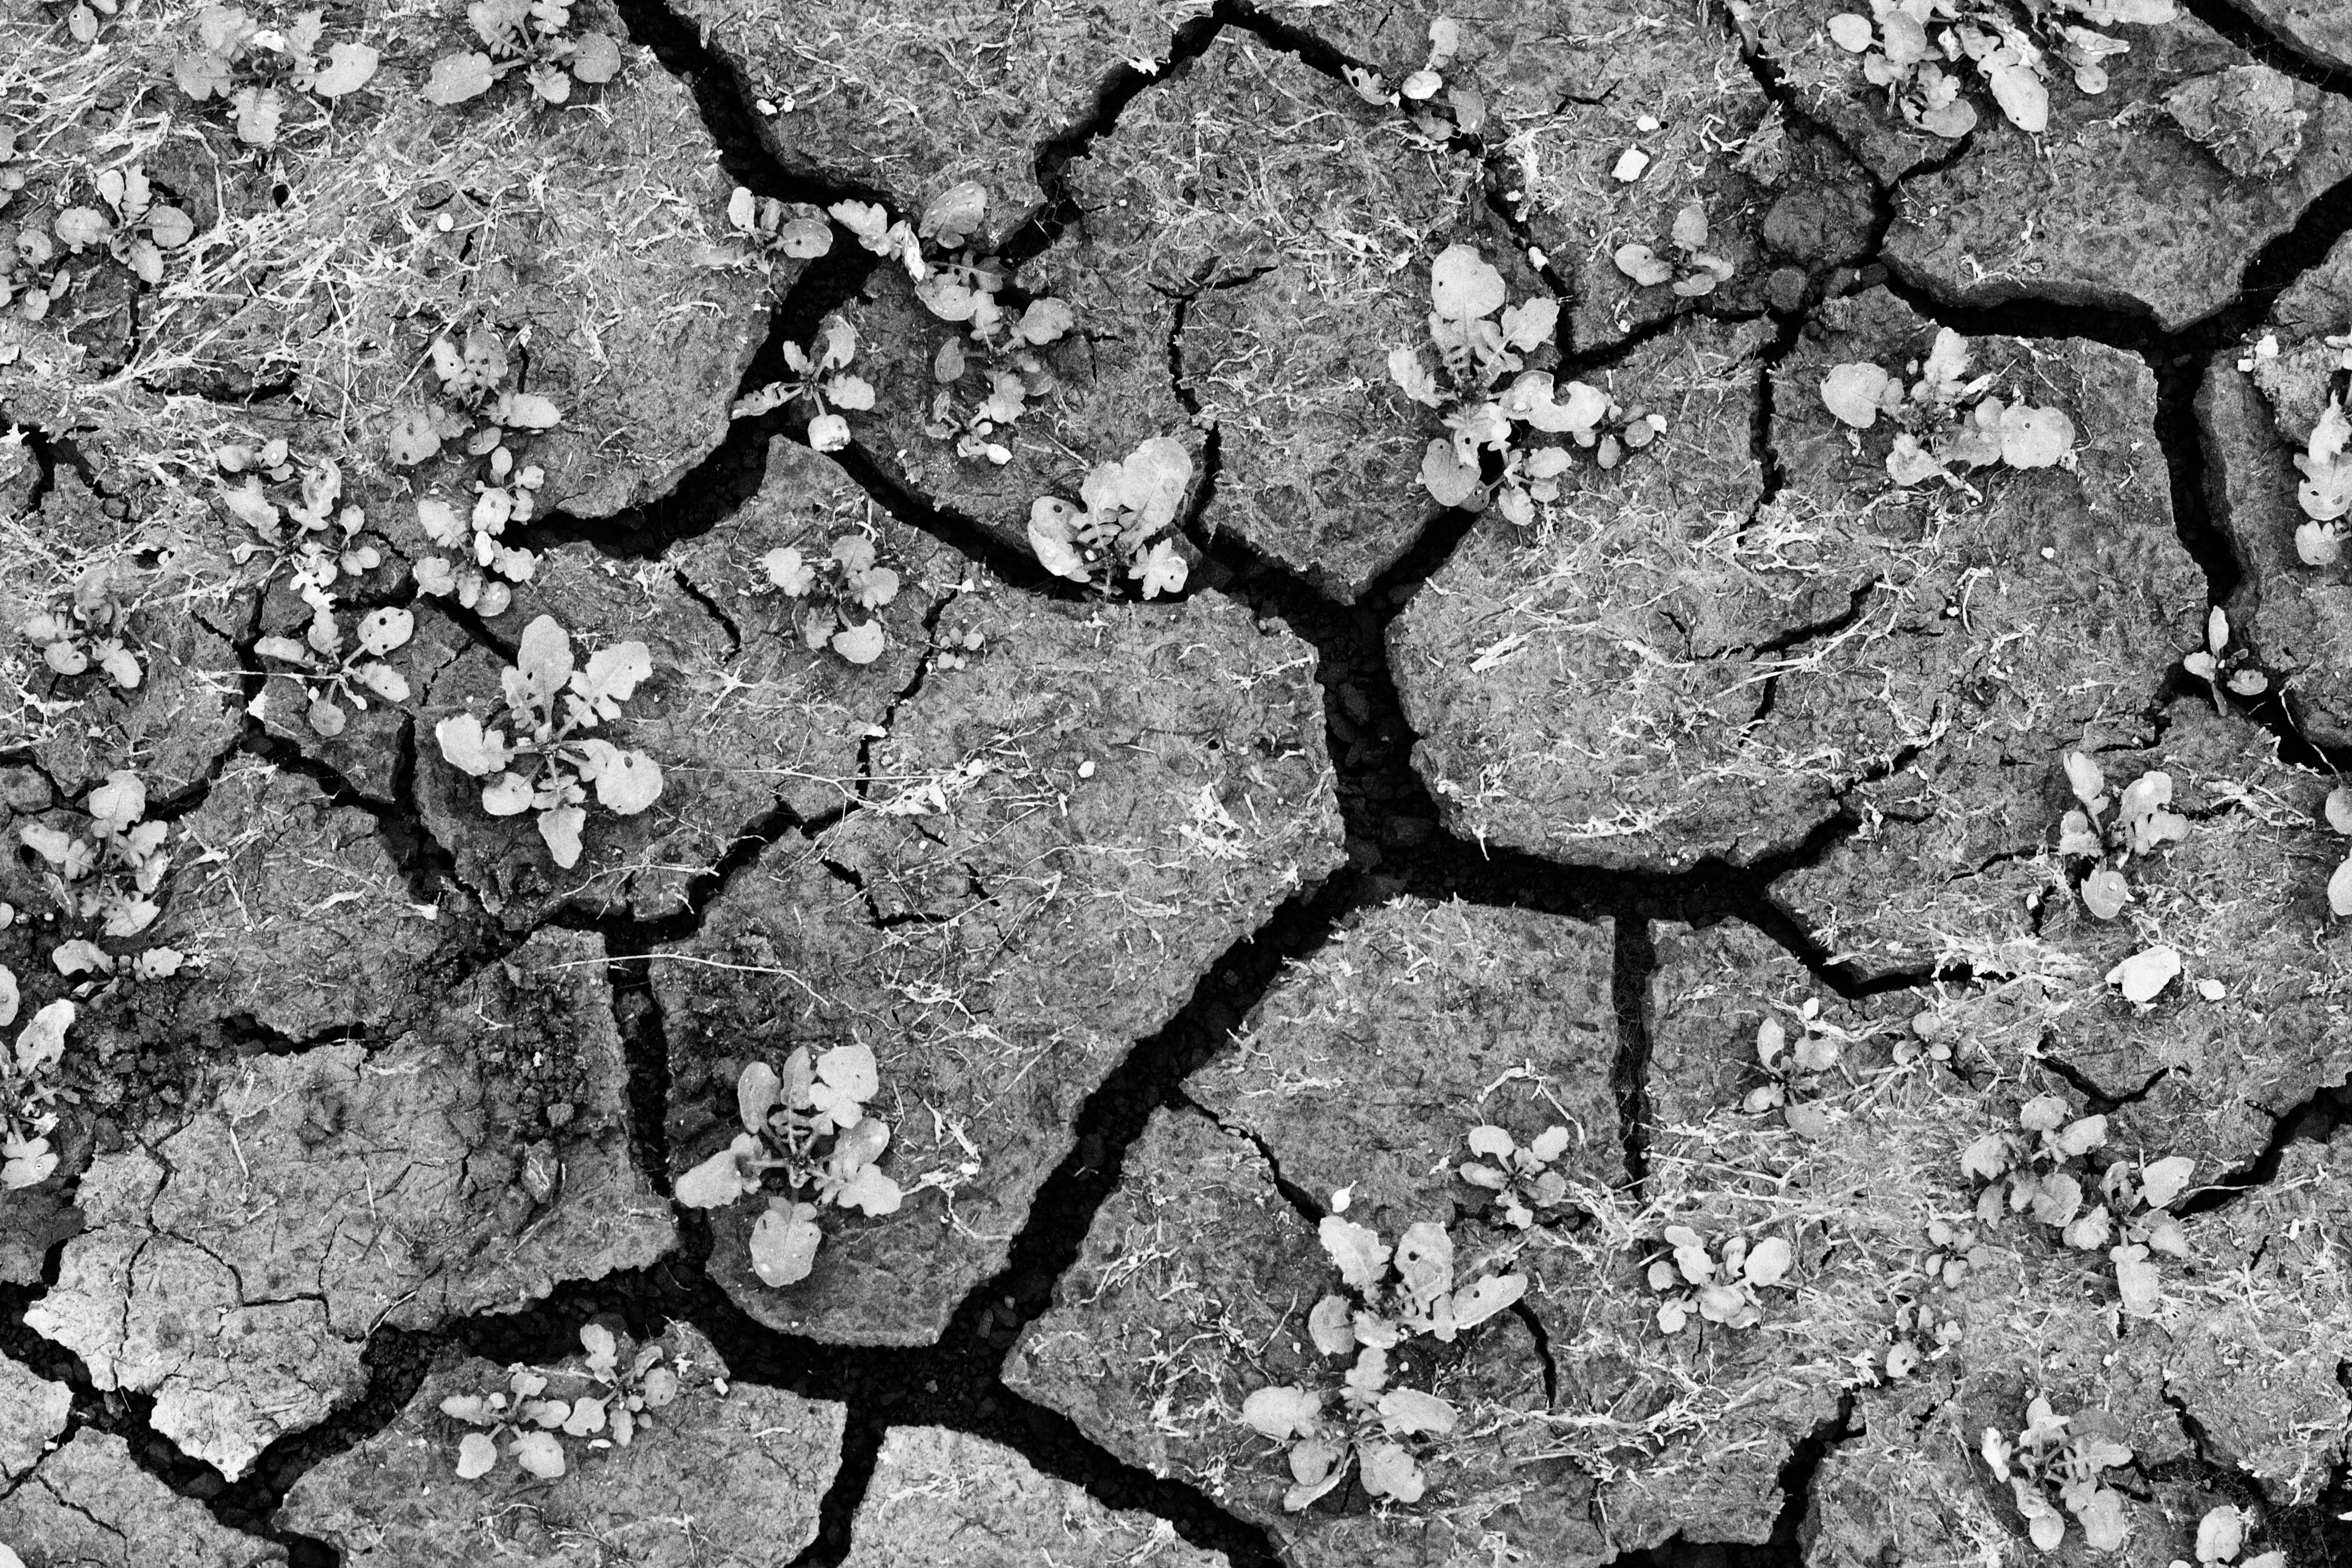
tree, branch, blossom, black and white, plant, photography, texture, leaf, flower, trunk, asphalt, soil, monochrome, flora, oak, monochrome photography, plant stem, woody plant